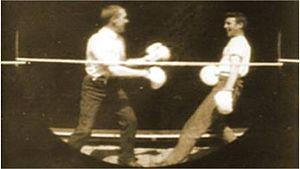
Men Boxing est un essai américain réalisé par William Kennedy Laurie Dickson en 1891, non présenté au public.